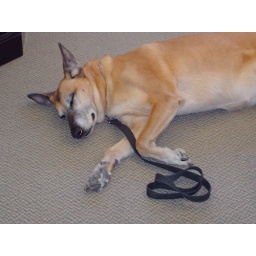
She use to come to my office everyday, because she knew I kept doggie cookies in my desk drawer. :&amp;gt;P